USS Niagara (PG-52)

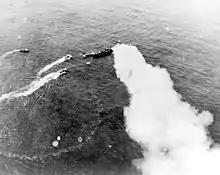
"Niagara" sinking on 23 May 1943.

On 22 May "Niagara", with Motor Torpedo Boat Division 23, departed Tulagi headed towards New Guinea. The following morning a high-flying Japanese twin-engined monoplane attacked with four bombs. The ship made a tight starboard turn at maximum speed until the bombs were released, then swung ship hard to port. Three near-misses to starboard and one to port damaged "Niagara's" sound gear and the training mechanism of one 3 inch gun and knocked out steering control temporarily. Half an hour later, when steering control had been regained, six more highflying twin-engine planes dropped a pattern of over a dozen bombs. One hit directly on Niagara's forecastle and several were damaging near-misses.